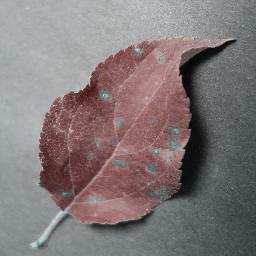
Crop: apple
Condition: cedar_rust